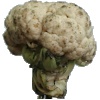
Label: cauliflower